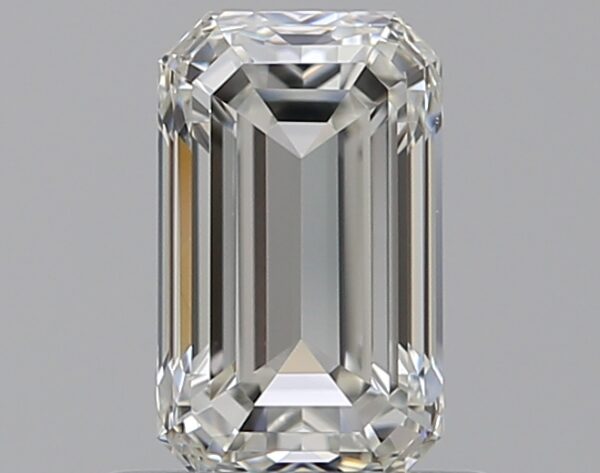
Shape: emerald
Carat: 0.72
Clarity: VVS2
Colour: H
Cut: EX
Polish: VG
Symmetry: VG
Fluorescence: N
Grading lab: GIA
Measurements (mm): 6.5 x 3.94 x 2.7